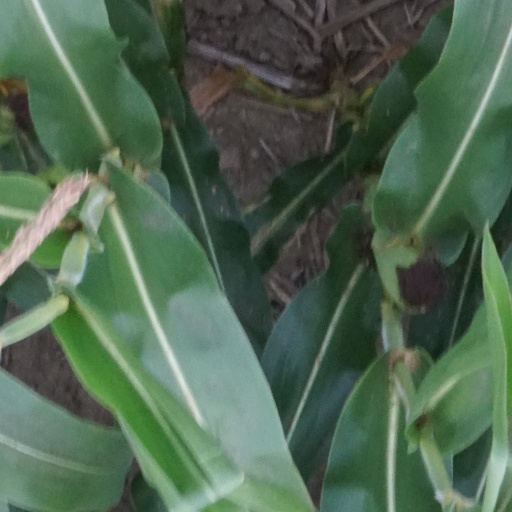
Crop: maize; corn